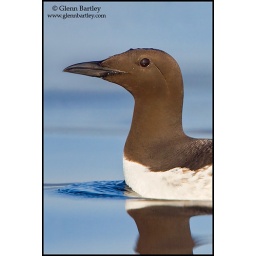
Common Murre (Uria aalge) swimming on the ocean near Victoria, BC, Canada.